Gentoo Linux

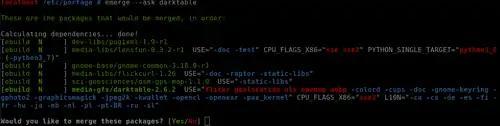
Installing software. In this example, Darktable will build with Flickr and geolocation support.

Portage is Gentoo's software distribution and package management system. The original design was based on the ports system used by the Berkeley Software Distribution (BSD) operating systems. The Gentoo repository contains over 19,000 packages.